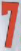
Number: 7